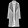
Label: Coat